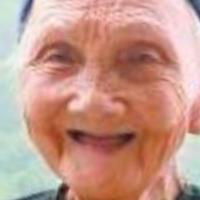
Age group: age 80 +